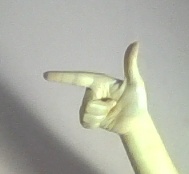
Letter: yaa